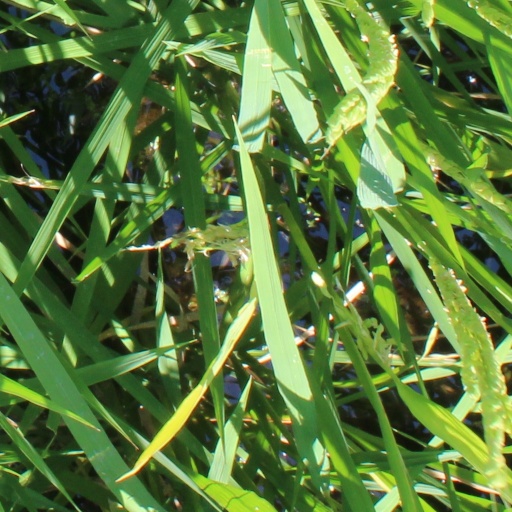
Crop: rice